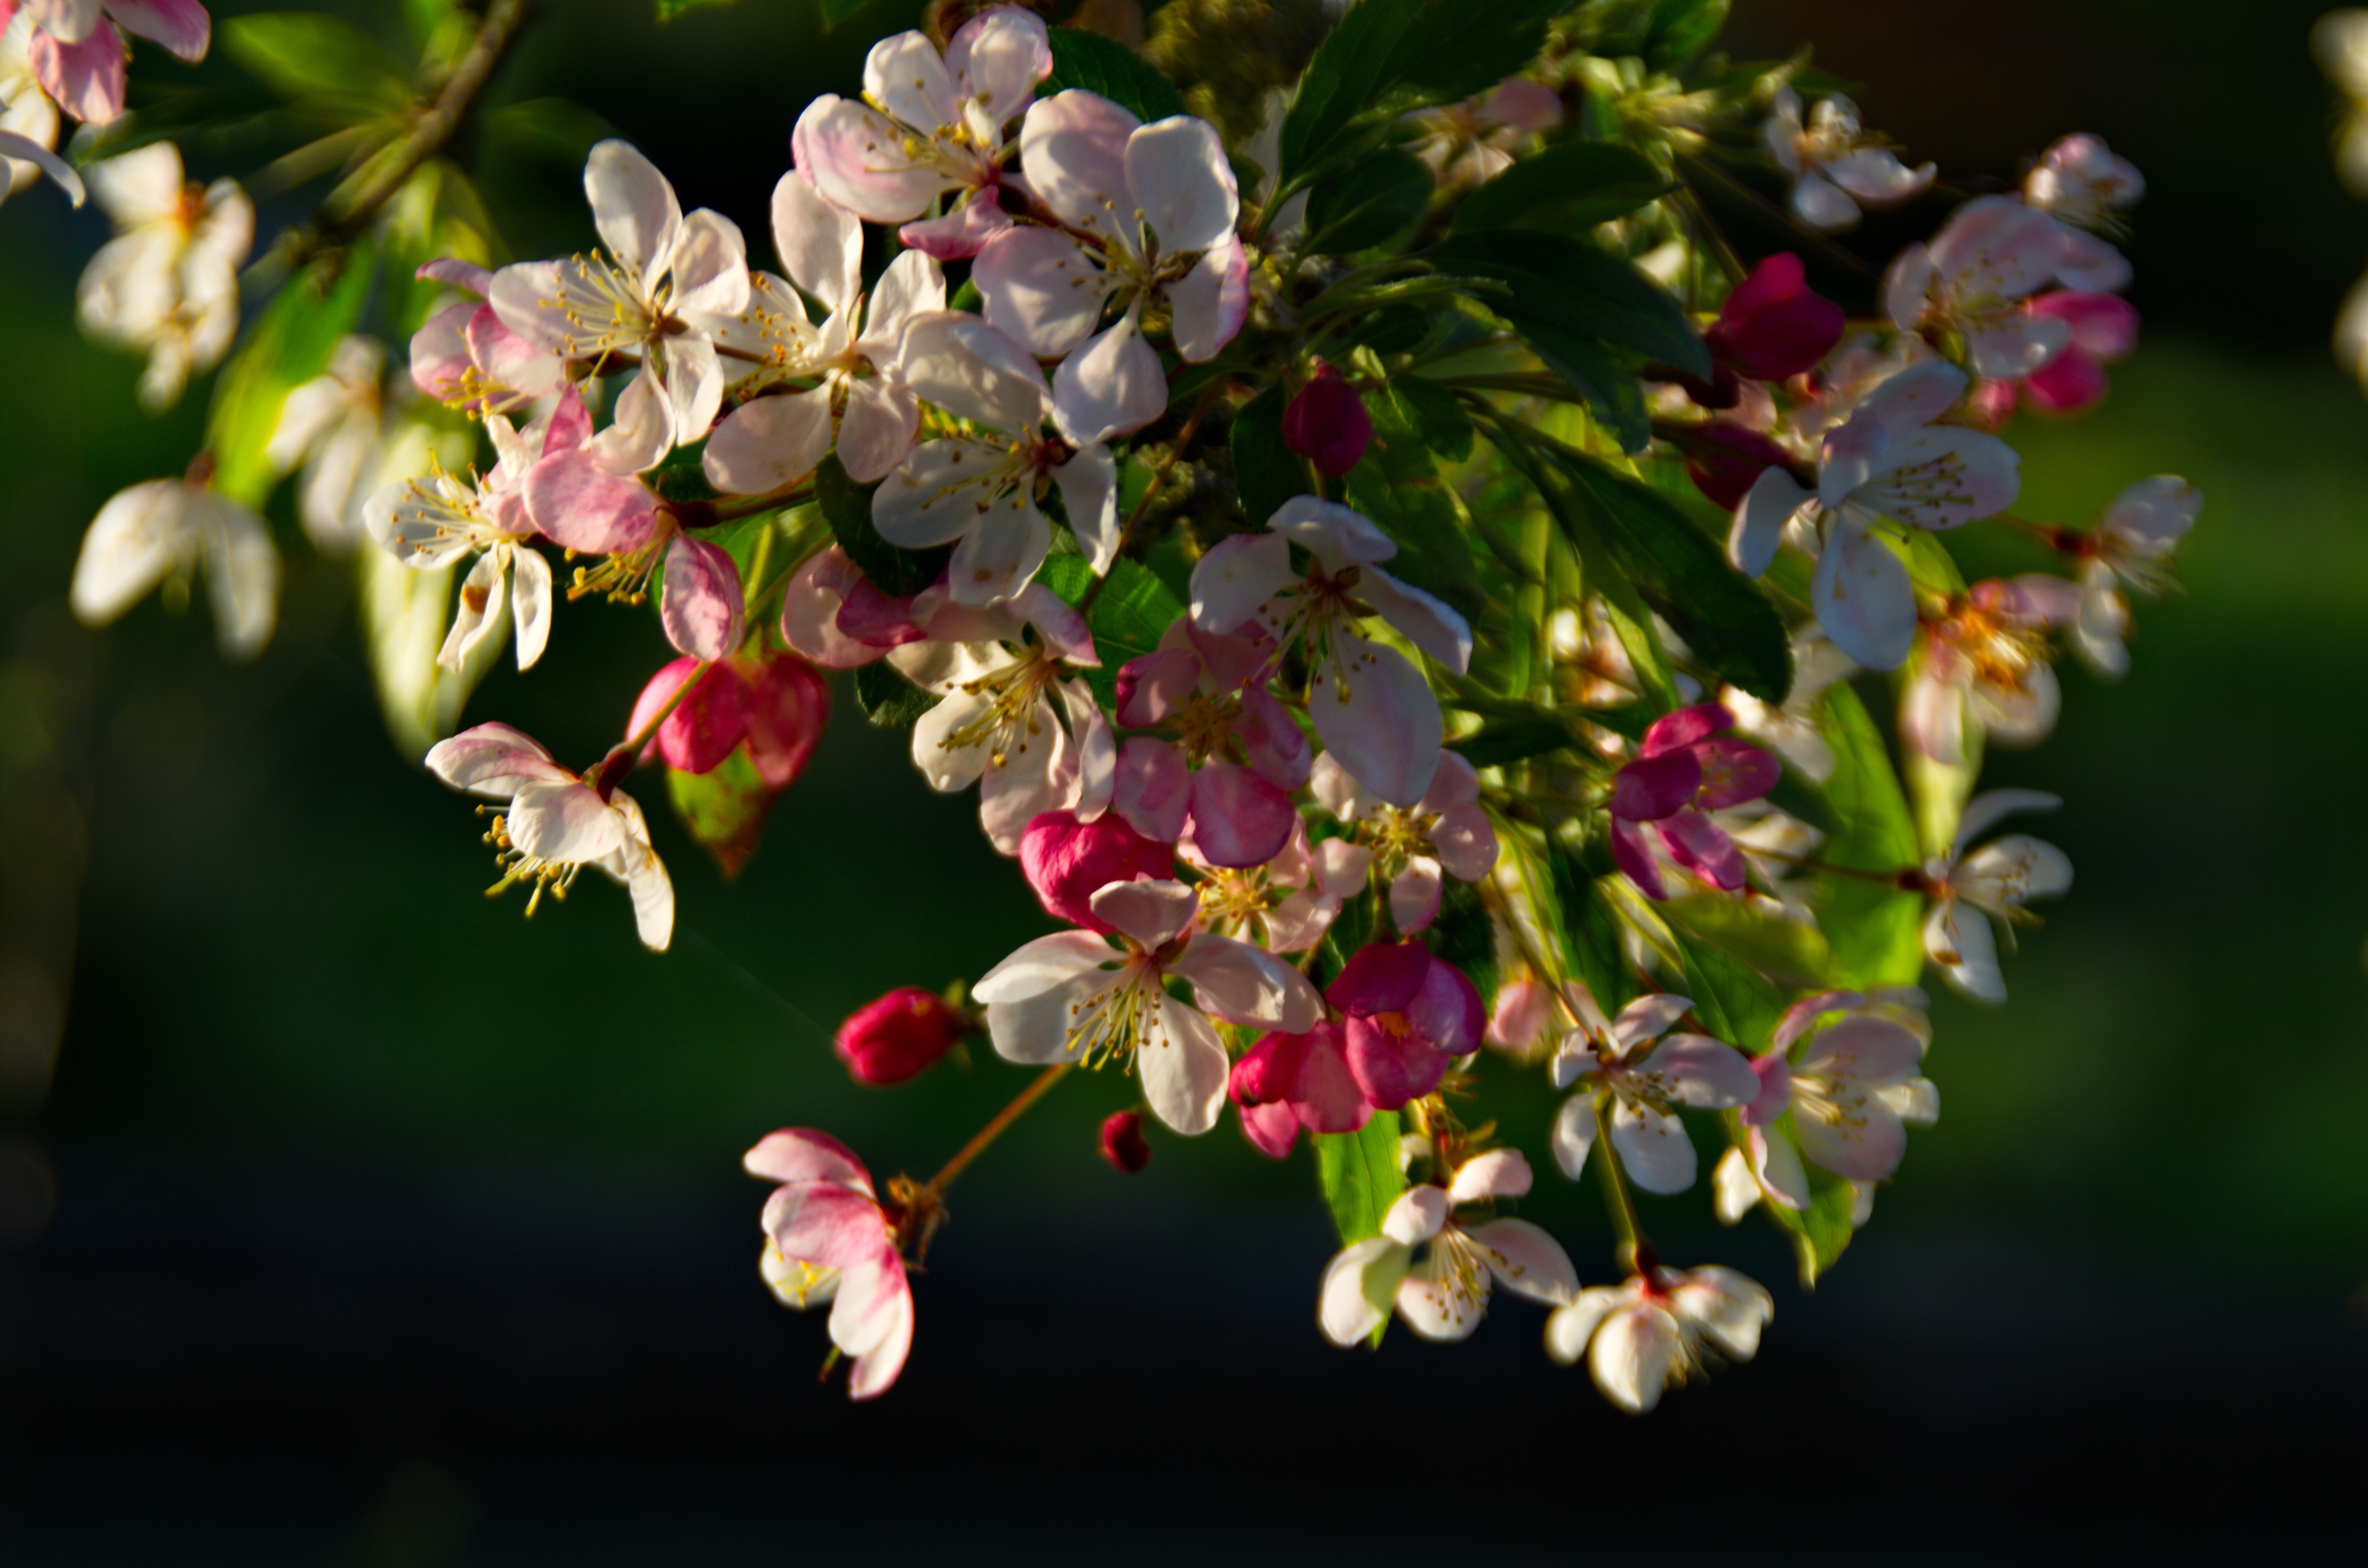
branch, blossom, plant, fruit, leaf, flower, food, produce, botany, flora, wildflower, shrub, macro photography, flowering plant, land plant